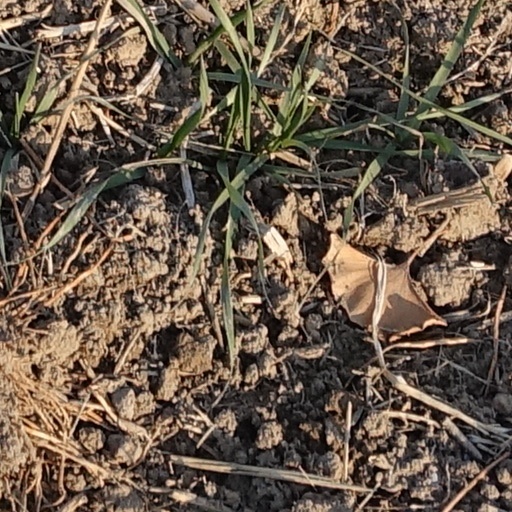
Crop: wheat